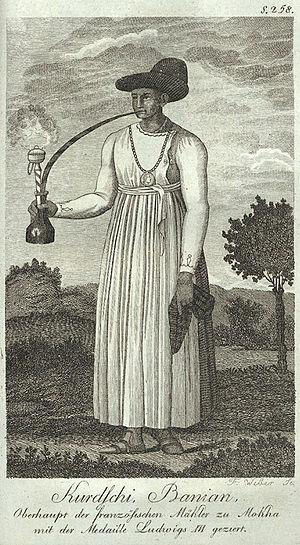
Moka est une ville portuaire du Yémen sur la mer Rouge.